John Dustin Archbold

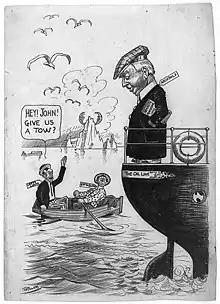
1912 political cartoon (Thomas E. Powers, US Library of Congress)

Archbold was involved in a scandalous affair involving monetary gifts to the Republican Party. In 1912, he was called to testify before a committee which was investigating political contributions made by the Standard Oil Company to the campaign funds of political parties. He claimed that President Theodore Roosevelt was aware of the $125,000 contribution made by Standard Oil Company to the 1904 campaign fund of the Republican Party, but Roosevelt produced letters written by him which directed his campaign managers to return such monetary contributions if they were offered.